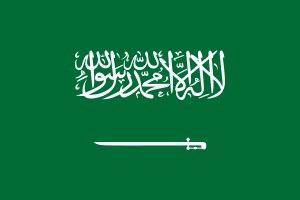
Le thuluth est un style calligraphique inventé par Ibn Muqla pour les langues utilisant l'alphabet arabe. Considéré comme l'un des six styles canoniques de la calligraphie arabe, il se caractérise par de hautes hampes et est souvent utilisé pour les titres.